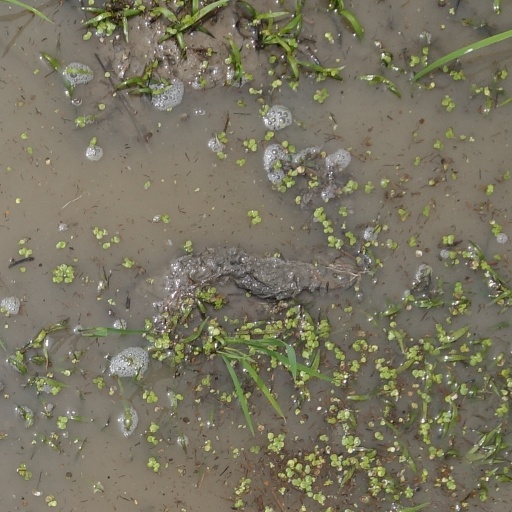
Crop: rice